Reuben (band)

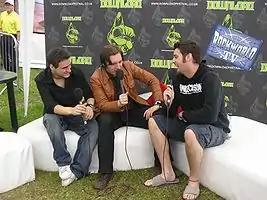
Jon Pearce (left) and Jamie Lenman (middle) being interviewed

Reuben were an English three-piece musical group from Camberley, Surrey. Their music is a fusion of alternative rock and heavy metal, as their songs cover a variety of styles, ranging from heavy and upbeat, such as their 2005 single "Blamethrower" to slower, more melodic songs such as their 2004 single "Moving to Blackwater". The former style of song often featured vocalist Jamie Lenman switching between shouting and whispering, a technique often used in heavy metal and post-hardcore music. The band performed in the UK underground music scene. Although they attracted a significant fanbase, Reuben never achieved mainstream success, but did chart four songs in the UK Singles Chart. Their highest charting single was 2004's "Freddy Kreuger", that reached UK No. 53.